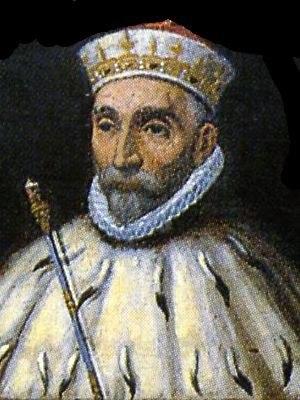
Gerolamo De Franchi Toso est le soixante-treizième doge de Gênes du 21 octobre 1581 au 21 octobre 1583.